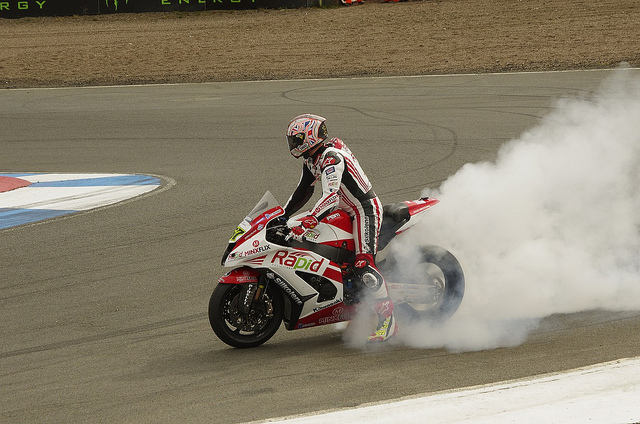
user: Given an image and a question. Answer the question in a short answer. Question: Can you name a sport this person could be a part of? Short Answer:
assistant: race